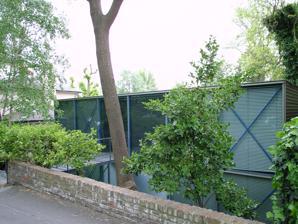
Building: Hopkins House, Hampstead
Country: United Kingdom
Year built: 1976
Hopkins House, Hampstead (1976) The Hopkins House at 49a Downshire Hill is the common name given to the high-tech home and workspace in Hampstead , London (1976), designed by architects Michael and Patty Hopkins . It has been described as a "genuine icon of the High Tech movement". The house won a RIBA Award for Architecture in 1977 and a Civic Trust Award in 1979. History and description Though the house has no formal name (simply a street number 49a) it was the first project of Michael and Patty Hopkins' architecture practice, Michael Hopkins and Partners (now Hopkins Architects ), founded in 1976. It remains their "calling card" over 40 years later. The couple believed at the time architecture would soon combine with engineering and increasingly favour prefabricated , ultra-lightweight construction. Design of the slender post and beam structure is attributed to Anthony Hunt , who worked closely with the British High Tech Architects during the 1970s and early 1980s. The building was designed as "a machine for both living and working in". It was a simple two-storey glass and steel box, with few permanent interior partitions, only occasional plastic panels for privacy of the bathrooms and sleeping areas. The steel frame structure is left clearly visible. Patty Hopkins describes the technique as "really very basic 16th-century engineering", though replacing crafted timber joints with sophisticated metal joints, rods, and tension cables. The house is reached from the street by a 'drawbridge' entering at the first floor level. As such, the house appears to be only one floor in height from the street. It easily gained planning permission because the site was already expected to have a much larger four-storey building developed at that spot. The couple paid £30,000 for the site and a further £20,000 to complete the construction. The house was used as the offices of Michael Hopkins and Partners for the next eight years (until the practice outgrew the space and moved to Marylebone ). It served as an advertisement for the company's work and clients would be keen to visit. The Hopkins family also lived in the building and their three children grew up there. Defying convention, there was nothing to physically distinguish the work space from the living areas, other than the fact the family generally stayed on the ground floor and the work was carried out above. All the same, Patty Hopkins recalled having to hide the bed to make the work area look more professional. She also found it easier to reinforce the children's behavioural boundaries when business was regularly being conducted nearby. The couple continued to use the house as their London home. The Hopkins House was designated a Grade II* listed building in 2018. References